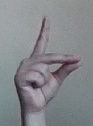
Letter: ta